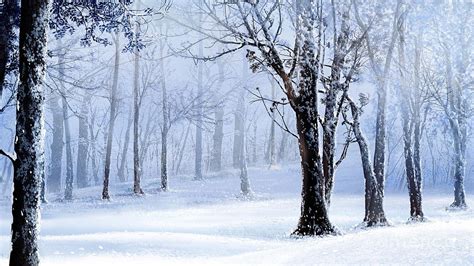
Weather: snow or frosty